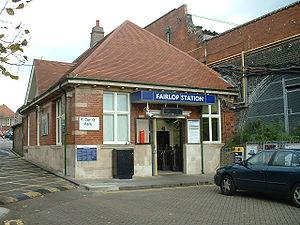
Fairlop est une station du métro de Londres.